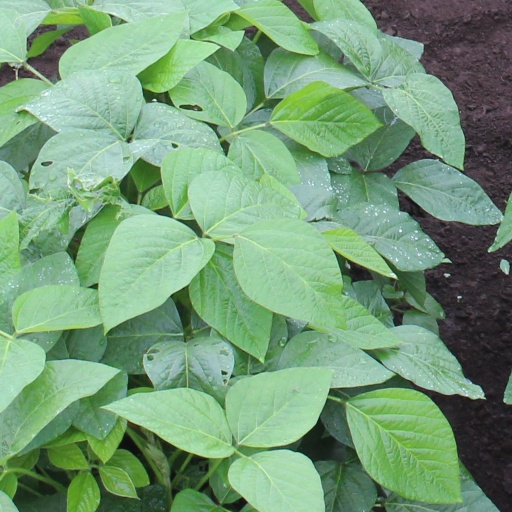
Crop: soybean